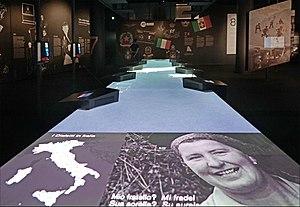
Table interactive, sonore et visuelle permettant de découvrir les dialectes italiens en écoutant des phrases simples. Le dispositif propose également un jeu de type quiz autour des prononciations et des formes verbales utilisées dans les régions italiennes Le M9 a pour but explicite de ""parcourir le passé (NDLR de l'Italie), comprendre le présent et imaginer le futur"". C'est un musée de la civilisation italienne du 20è siècle, sans collection d'objets, dans lequel les thématiques sont traitées exclusivement de manière multimédia. Les dispositifs numériques interactifs y sont très nombreux, dans les salles des deux étages de l'exposition permanente (2610 m2), ce qui est très attractif pour un public jeune. Un troisième étage (1400 m2) est consacré aux expositions temporaires. Le bâtiment possède un auditorium - cinéma 4K de 200 places équipé de casques de réalité virtuelle, une boutique-librairie, un restaurant, de vastes espaces d'accueil du public. C'est un musée ultra-moderne, pièce maîtresse, d'un projet de rénovation urbaine du centre de Mestre, piloté par la ""Fonzione di Venezia"" et qui comprend également un centre commercial créé dans un ancien couvent, des magasins, des restaurants et cafés, animant le nouveau quartier. La partie permanente du musée M9 est organisée autour de 8 grands thématiques